Moray Estate

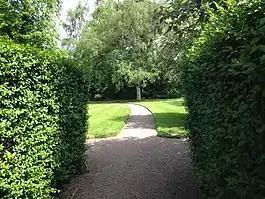
Moray Place Gardens

The ground, extending to 5.3 hectares, was acquired in 1782 by the 9th Earl of Moray from the Heriot Trust. The land contained Drumsheugh House, Moray House and its service block, and large gardens lying between Charlotte Square and the Water of Leith.